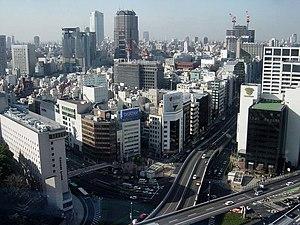
Solaris est le troisième long métrage d'Andreï Tarkovski, sorti en 1972, inspiré du roman du même nom de Stanislas Lem. Il obtient la même année le Grand Prix du Festival de Cannes.
Akasaka est un quartier résidentiel et commercial de l'arrondissement de Minato-ku, situé à l'ouest du gouvernement établi à Nagatachō et au nord de l'effervescence nocturne de Roppongi.